Doug Lamborn

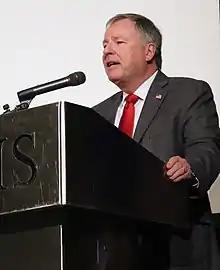
Lamborn in 2019

An office of the Immigration and Customs Enforcement agency was established in Colorado Springs in Lamborn's district. The office opened in February 2009 and increased immigration enforcement agents in the area from two to ten. "The immediate need is to address those that have committed a crime and make sure they're sent out of the country", Lamborn said. This would not place in jeopardy employers who hire illegal immigrants in the first place or who pay these workers without any withholding tax or below the minimum wage.